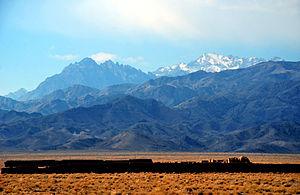
Les monts Karkas sont une chaîne de montagnes qui s'étend sur plus de 100 kilomètres du nord-ouest au sud-est, entre Kashan et Ardestan, presque au centre de l'Iran, dans l'ensemble des chaînes centrales, à l'ouest du lac salé Namak. Avec une altitude de 3 895 mètres, le mont Karkas, situé près de Natanz, est le sommet le plus élevé des monts Karkas.